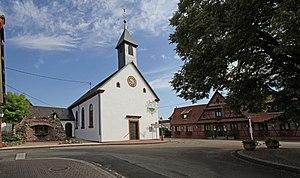
Église Saint-Luc de Neuhaeusel